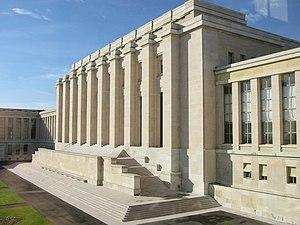
Henri-Paul Nénot, né le 27 mai 1853 à Paris et mort le 13 décembre 1934 dans la même ville, est un architecte français.